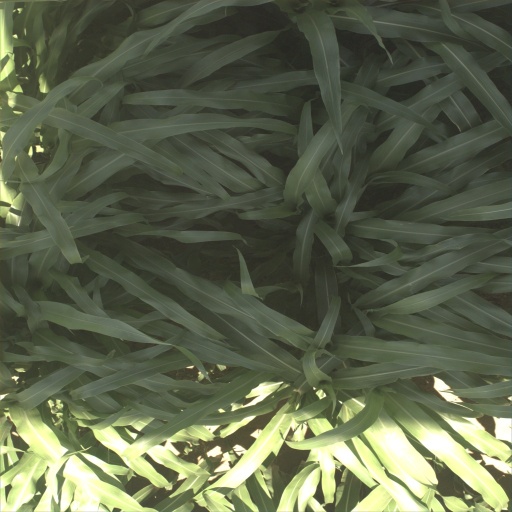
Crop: sorghum